Alexander Bannerman (engraver)

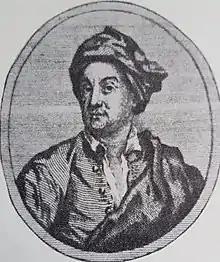
Alexander Bannerman

Alexander Bannerman was possibly the Alexander Bennerman, son of George Bennerman and Ann Watt, baptised in the Canongate of Edinburgh on 11 July 1737. He may therefore have been a late pupil of Richard Cooper senior (1701–1765) or of Cooper's pupil, Andrew Bell (1726–1809). He advertised "A Set of Edinburgh Habits" in six copper plates in the "Caledonian Mercury" on 11 May 1756 and a further advertisement in the same on 17 June 1776 where he announced that his stay in Edinburgh would be very short before he returned to London, 'Having a desire to visit his native place, and to add as much as in his power to the advancement of the polite arts in Scotland, he purchased last year of Mr. Strange [Robert Strange, engraver] (before he went abroad) his entire collection of prints by foreign masters, which he was upwards of 20 years in collecting'.